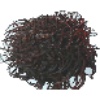
Label: rambutan